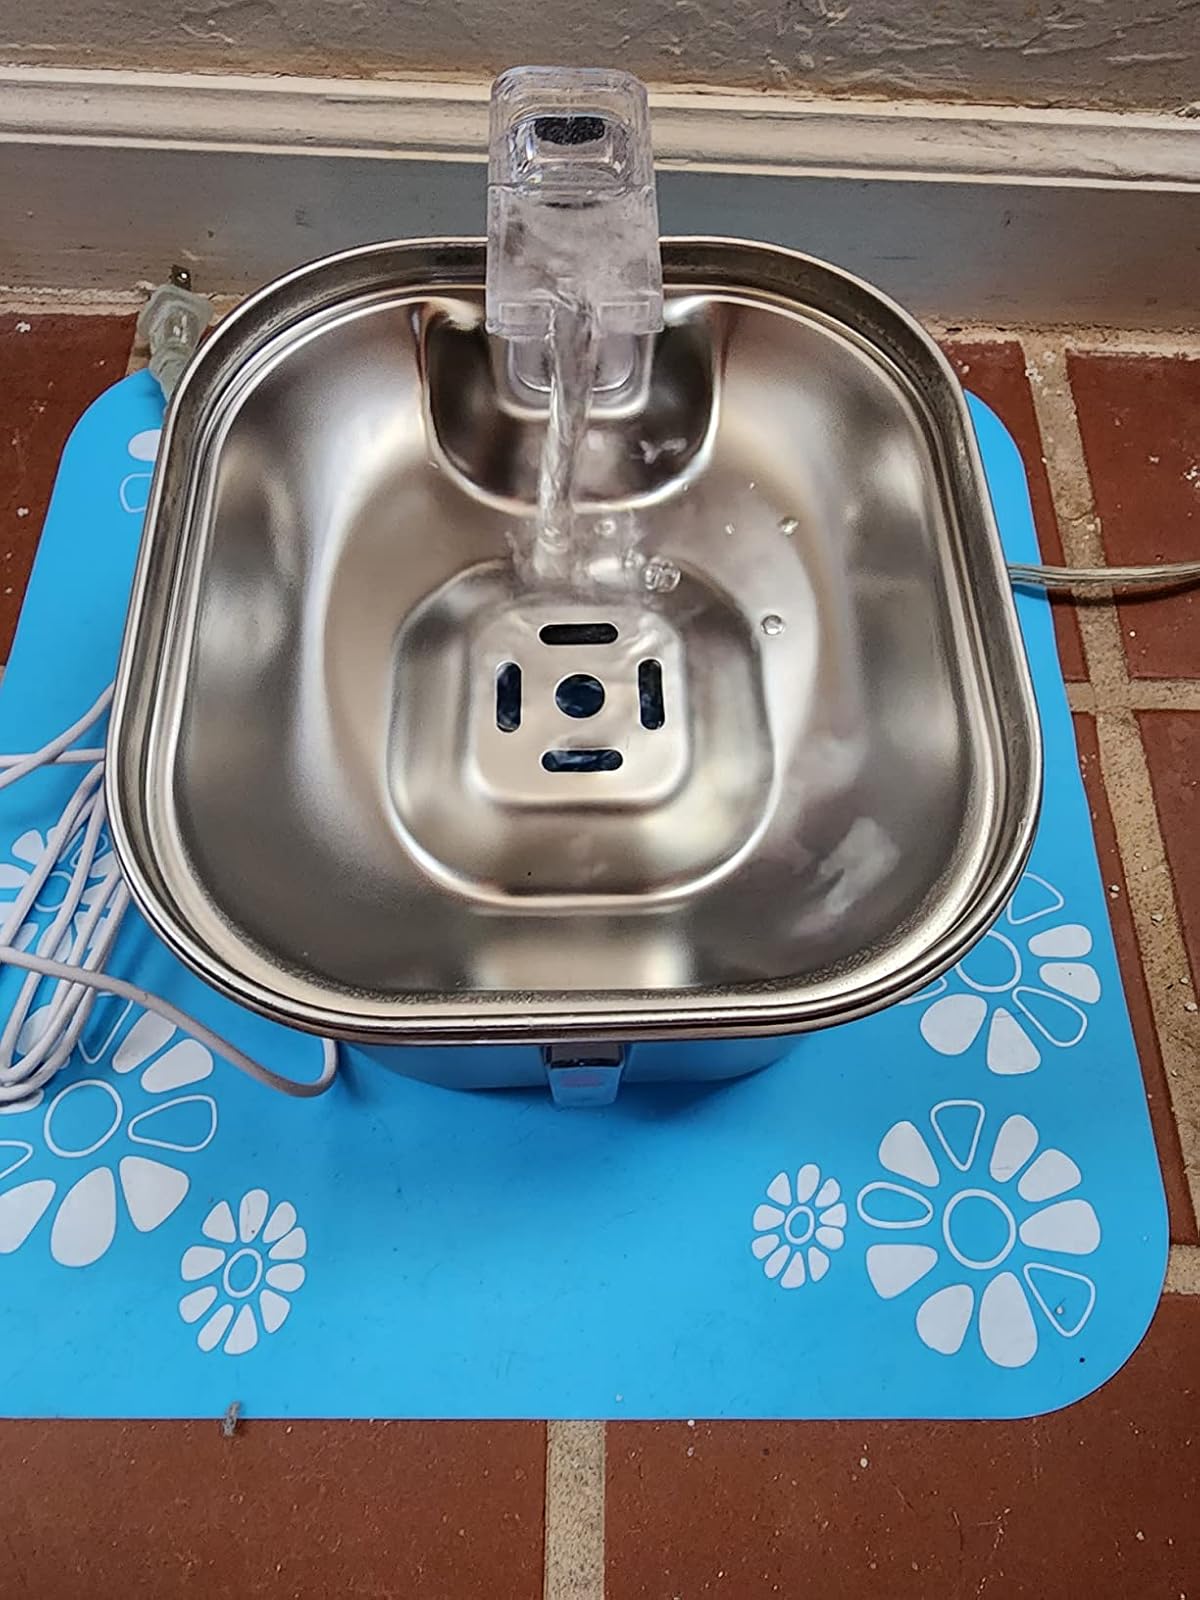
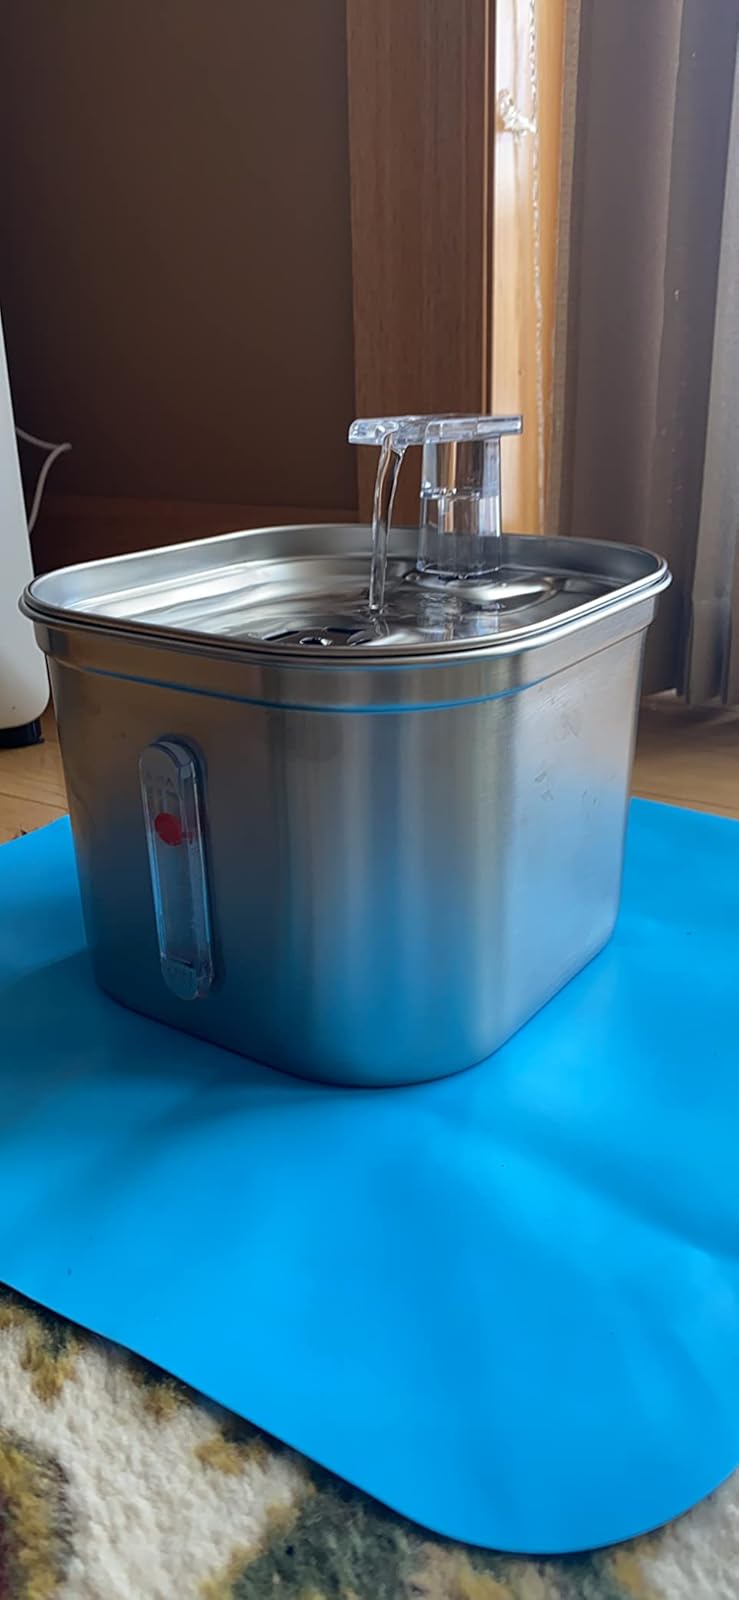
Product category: items_bowl
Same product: yes